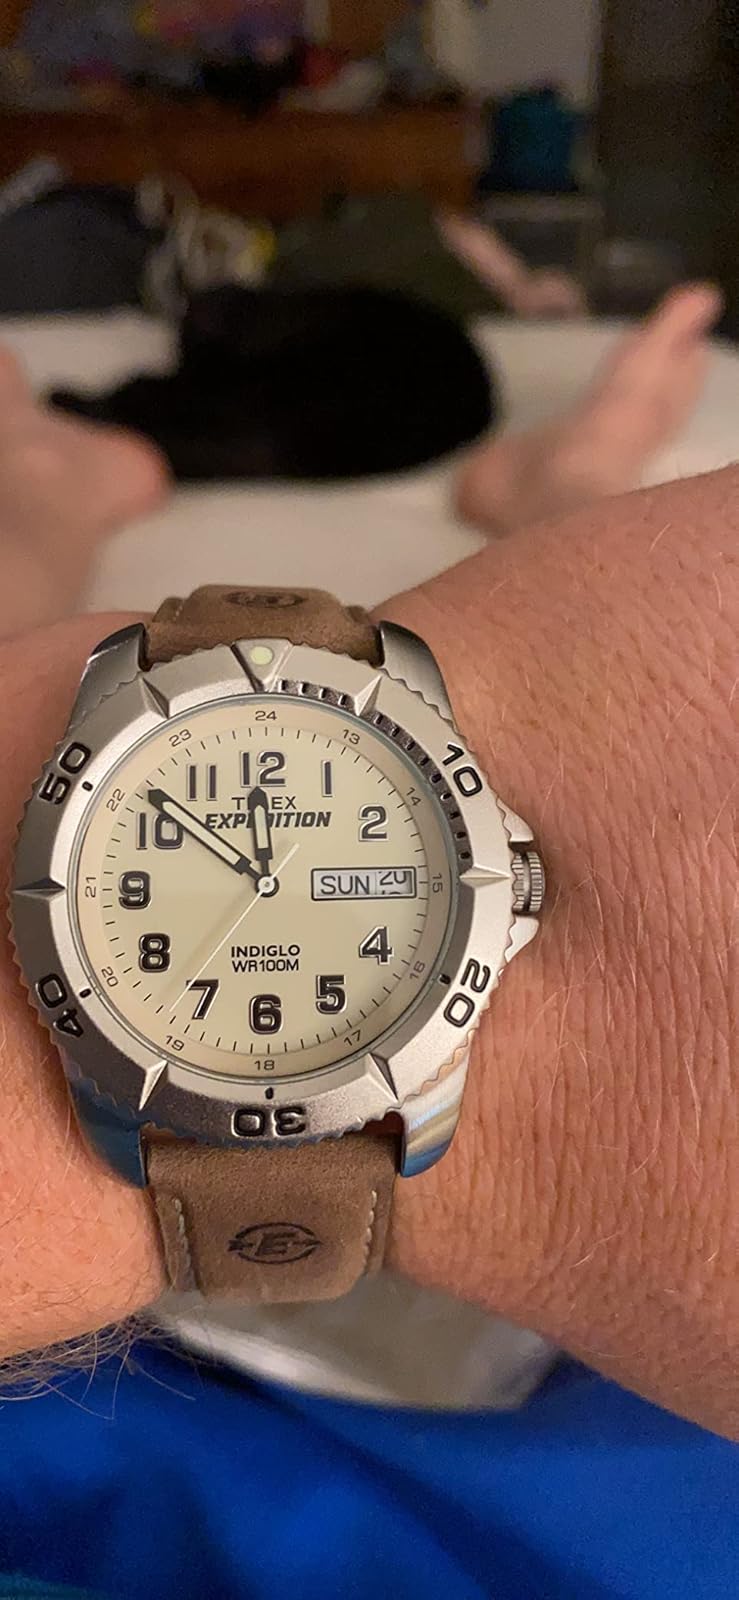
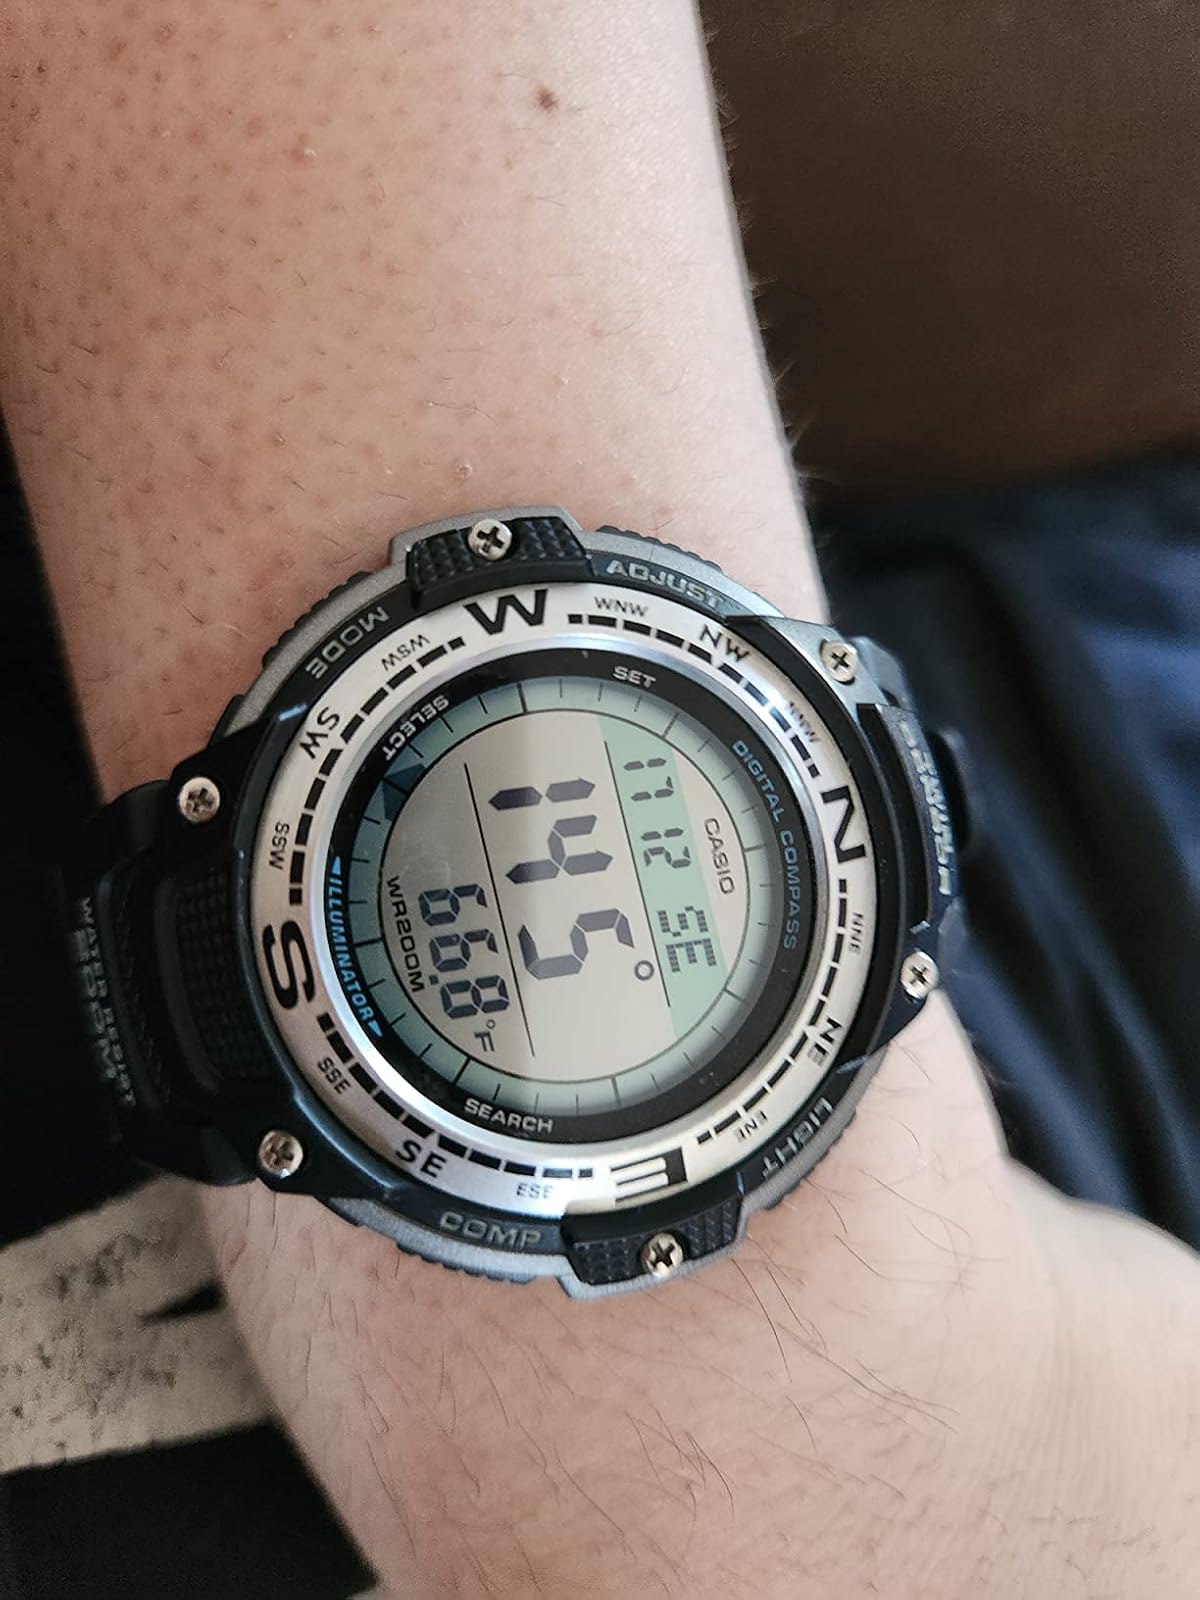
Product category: accessories_watch
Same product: no